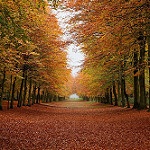
Label: forest